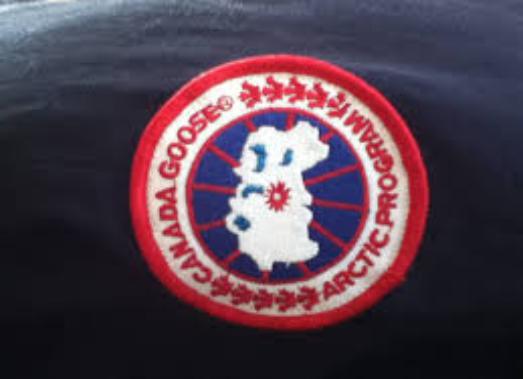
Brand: Canada Goose
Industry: Clothes